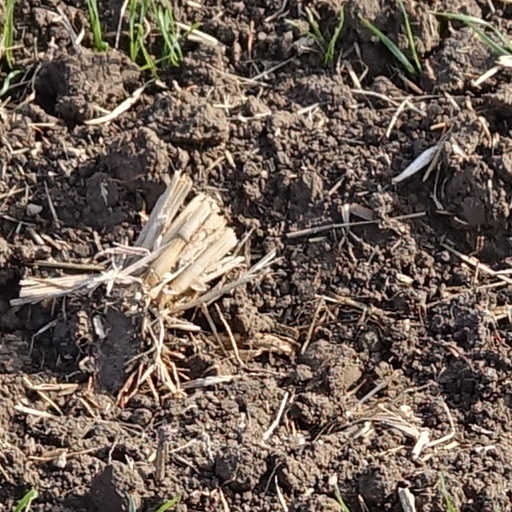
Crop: wheat